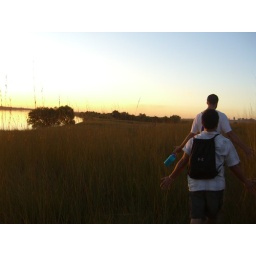
David and Joe in grass field